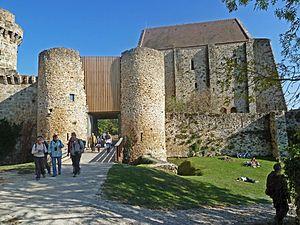
11è au 19è siècle